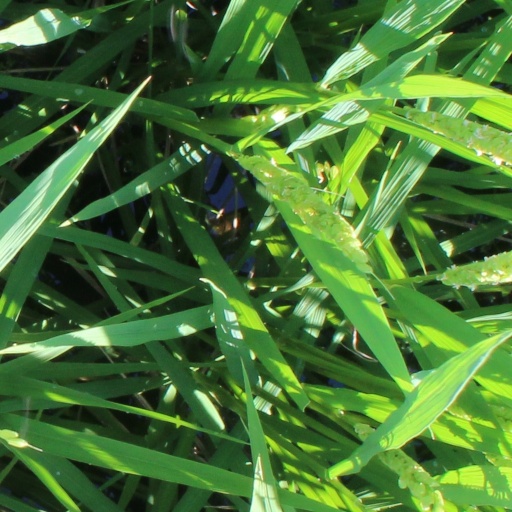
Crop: rice